Malian Armed Forces

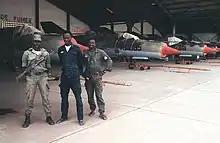
Malian soldiers stand MiG 21bis fighters at Bamako–Sénou International

The Mali Air Force ("Armée de l'air du Mali") was founded in 1961 with French supplied military aid. This included MH.1521 Broussard utility monoplane followed by two C-47 transports until Soviet aid starting in 1962 with four Antonov AN-2 Colt biplane transports and four Mi-4 light helicopters. It used to operate MiG jets but is currently equipped with cargo aircraft, light attack aircraft and helicopters.